Adaptation (eye)

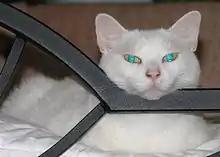
Reflection of camera flash from "tapetum lucidum"

Many animals such as cats possess high-resolution night vision, allowing them to discriminate objects with high frequencies in low illumination settings. The "tapetum lucidum" is a reflective structure that is responsible for this superior night vision as it mirrors light back through the retina exposing the photoreceptor cells to an increased amount of light. Most animals which possess a "tapetum lucidum" are nocturnal most likely because upon reflection of light back through the retina the initial images become blurred. Humans, like their primate relatives, do not possess a "tapetum lucidum" and therefore were predisposed to be a diurnal species.